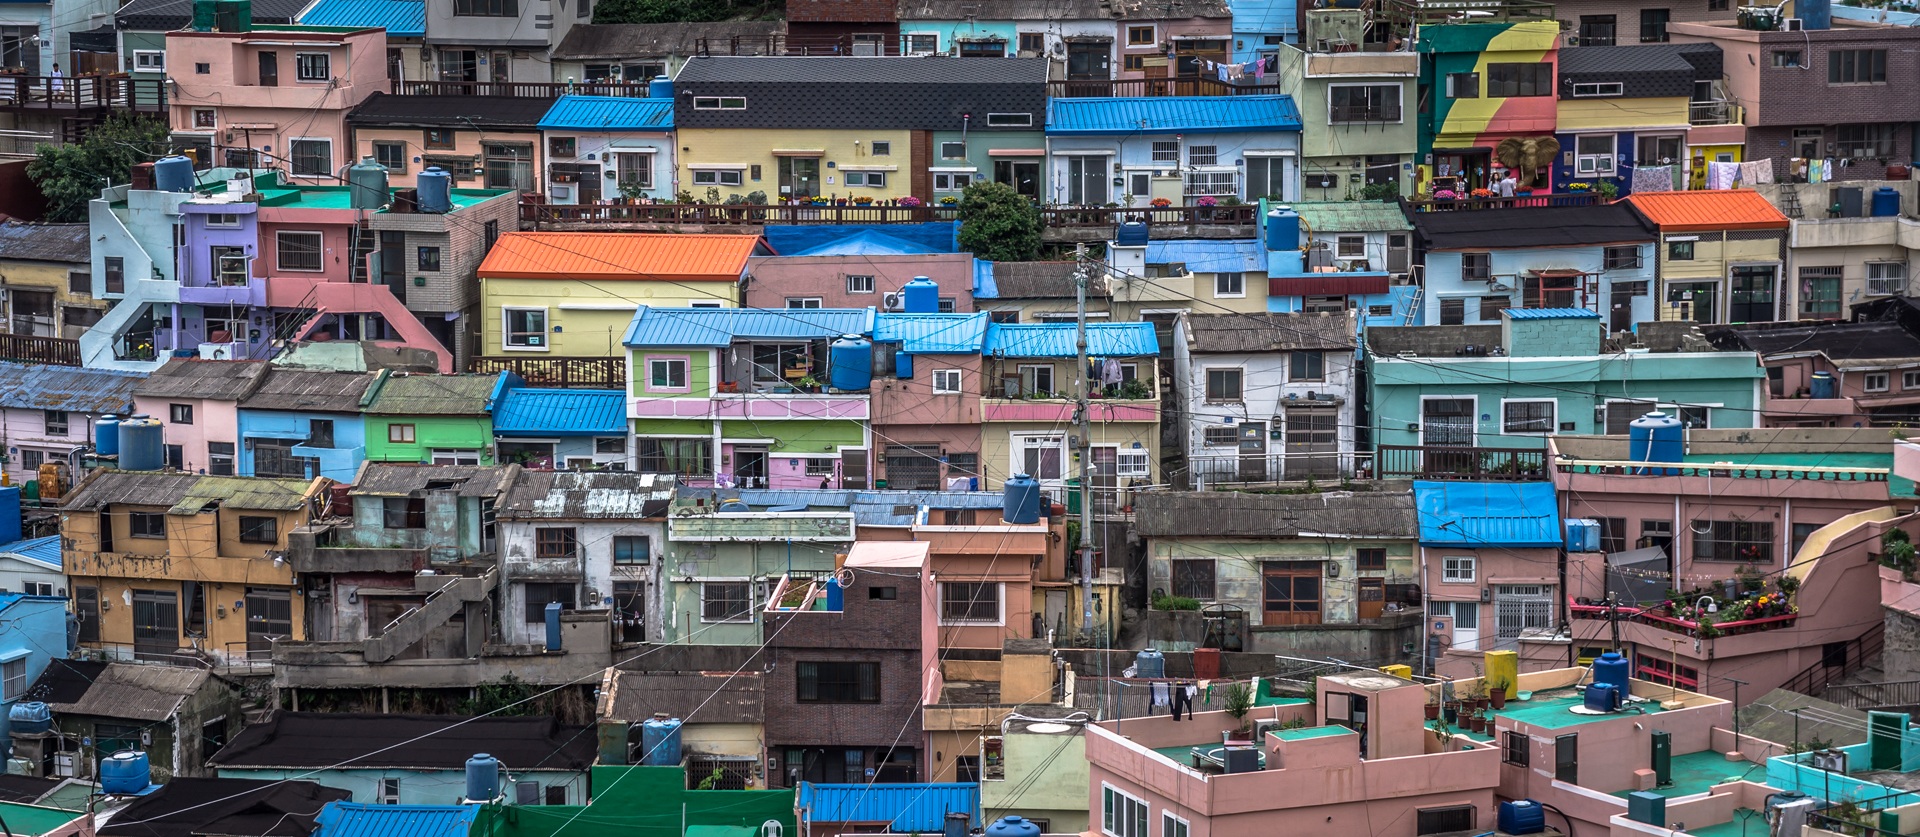
architecture, town, building, city, home, cityscape, village, pattern, market, toy, public space, busan, slum, metropolis, neighbourhood, republic of korea, homes for sale, residential area, human settlement